Castlefield

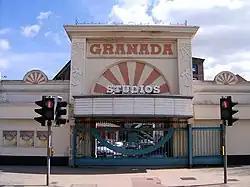
Granada Studios Tour

During the regeneration of the Castlefield basin, a spectacular footbridge was built from Slate Wharf to Catalan Square. This is the Merchant's Bridge, where the 3m wide deck is hung by 13 hangers from the steel arches. The span is 40m. The designers, Whitby and Bird acknowledge the influence of Santiago Calatrava.